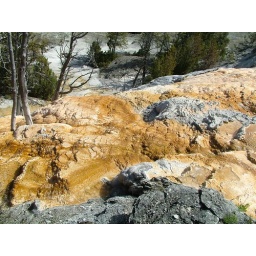
bright orange stones colored by life as the terrace descends